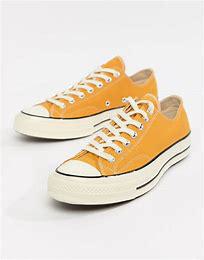
Brand: Converse
Model: Chuck Taylor All Star 70 Ox